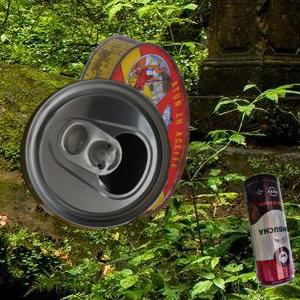
Label: cans